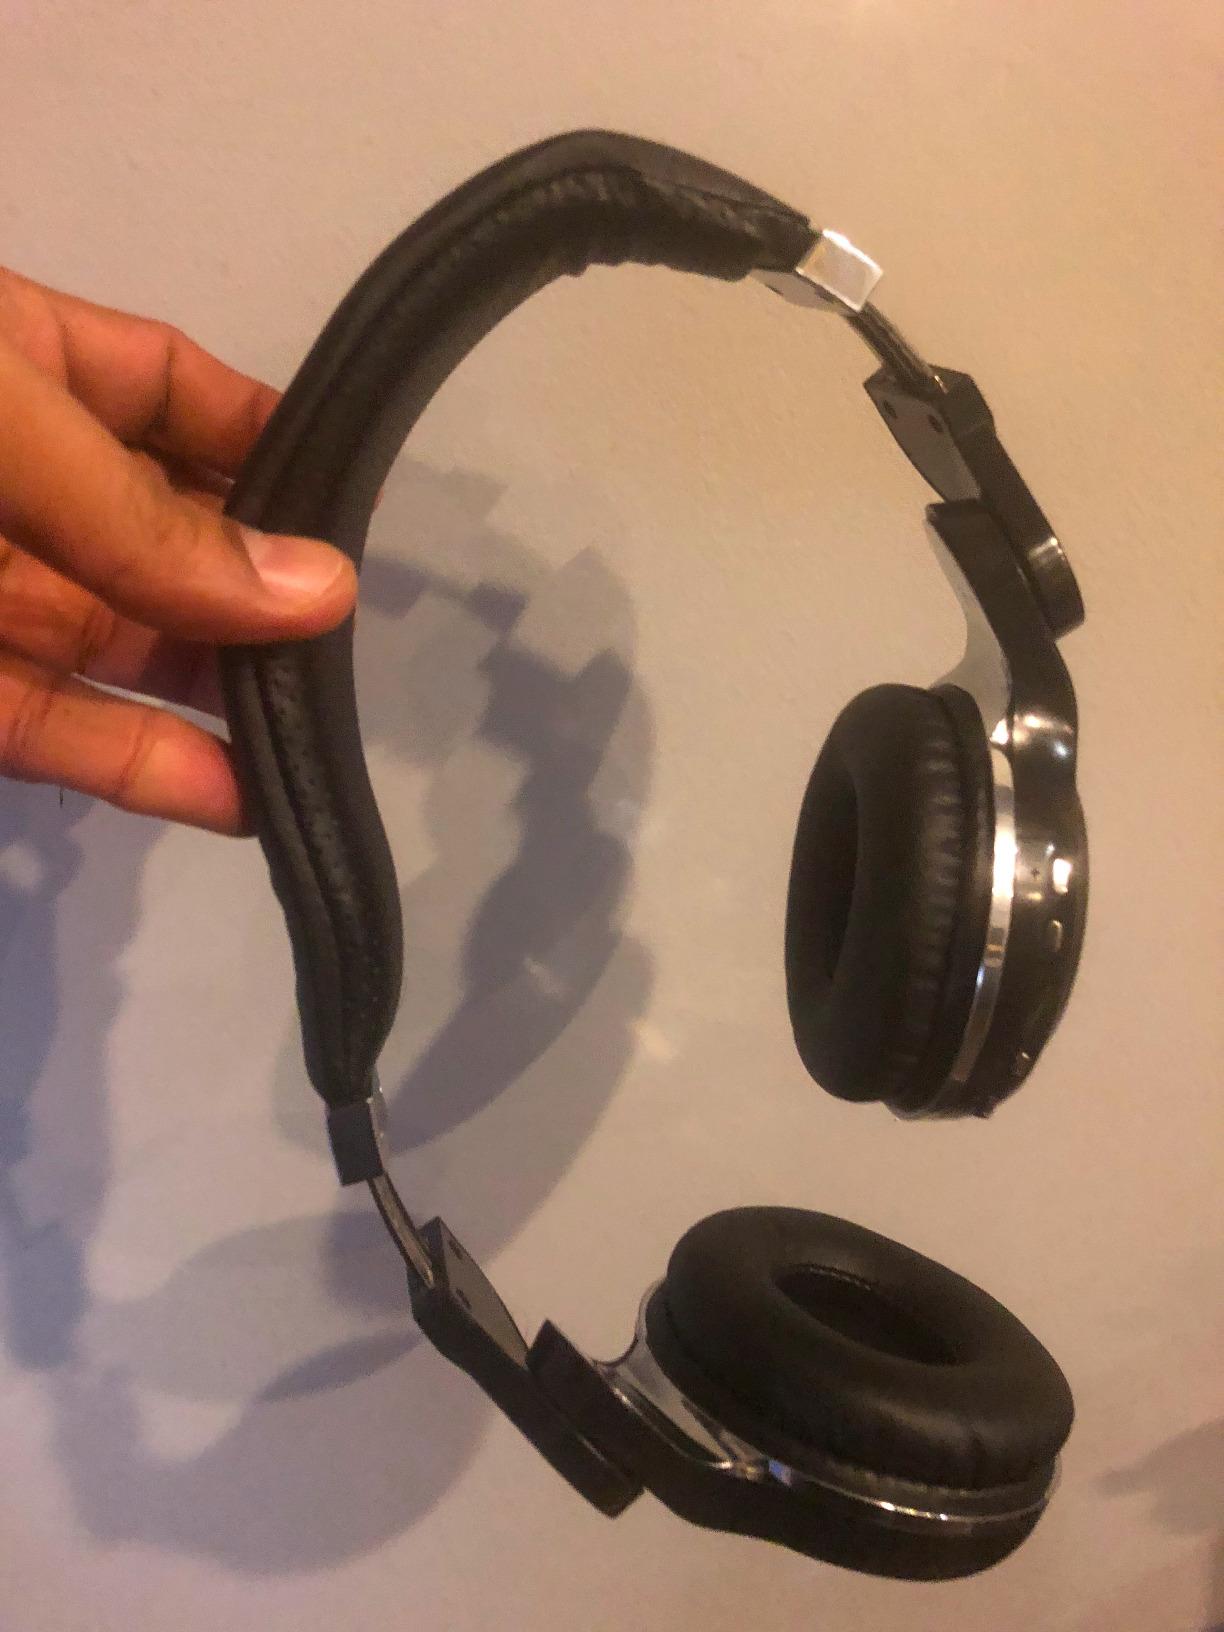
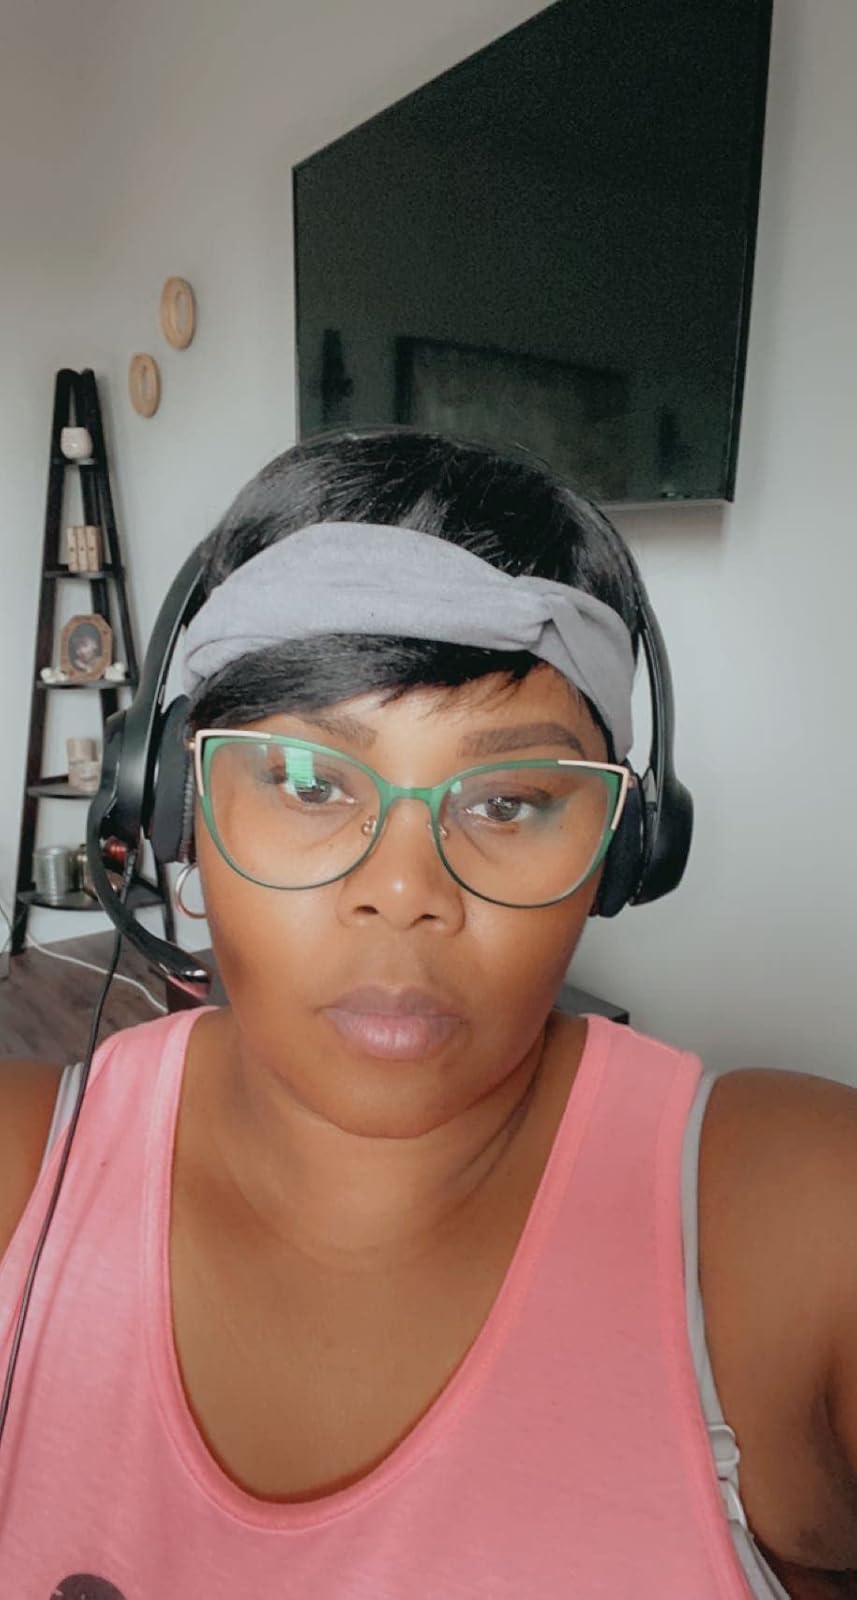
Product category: headphones
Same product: no